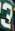
Number: 3